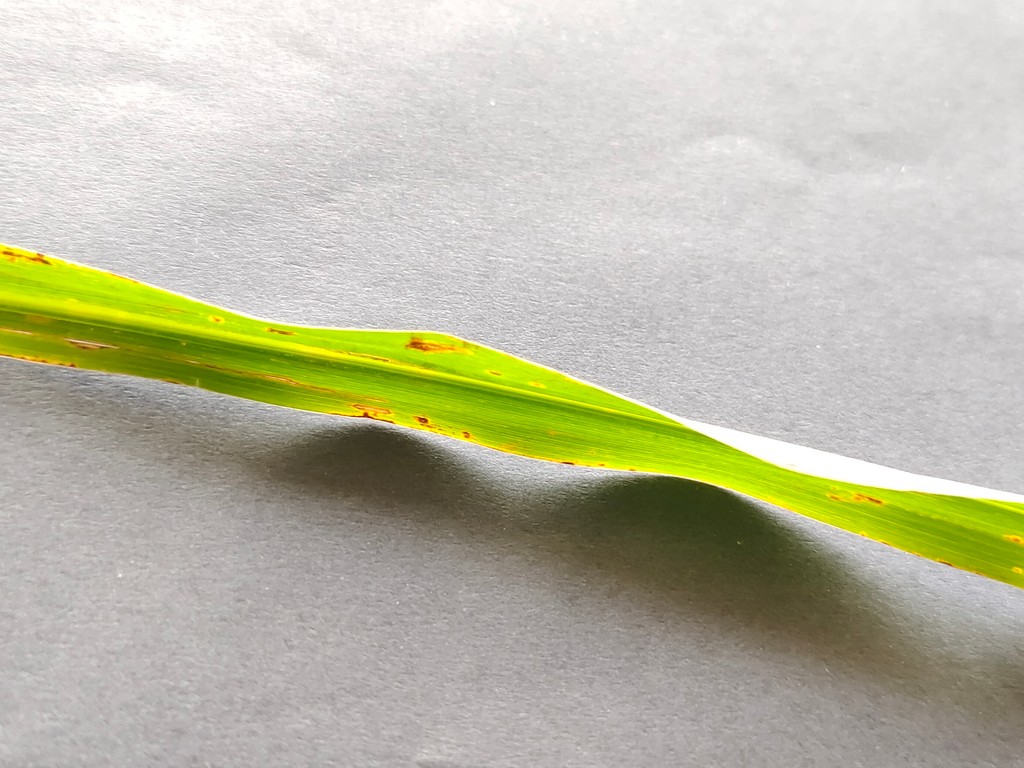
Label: Unhealthy